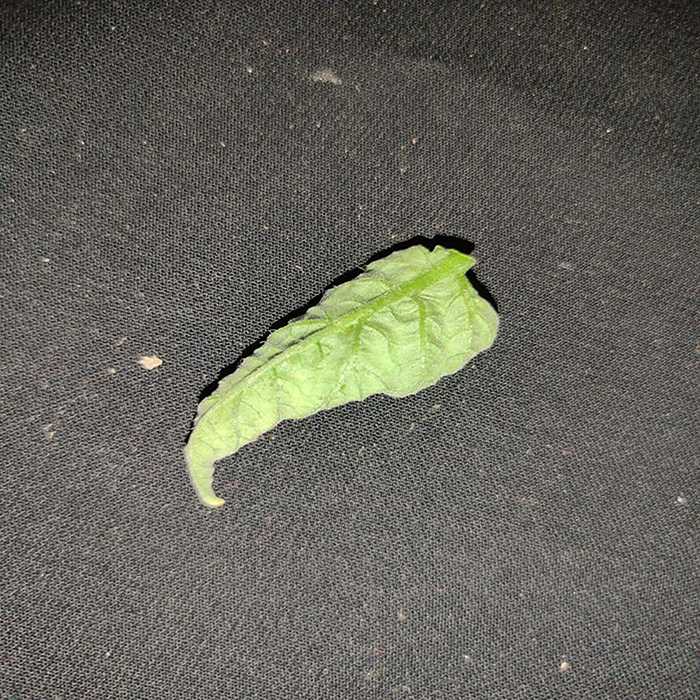
Plant: Tomato
Label: Tomato leaf curl virus